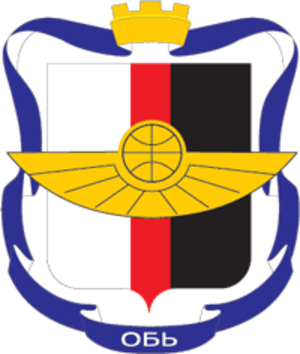
Ob est une ville de l'oblast de Novossibirsk, en Russie. Sa population s'élevait à 26 792 habitants en 2013.